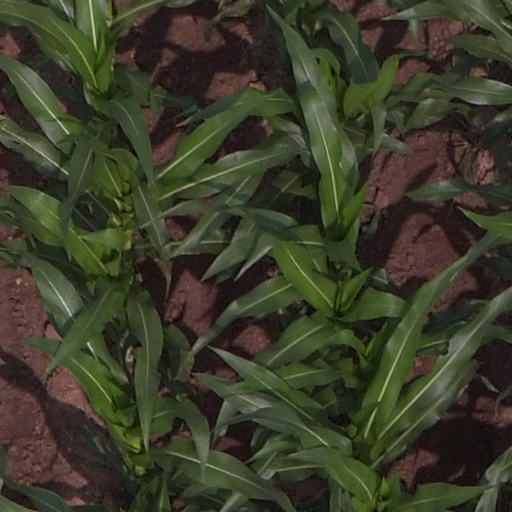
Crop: maize; corn